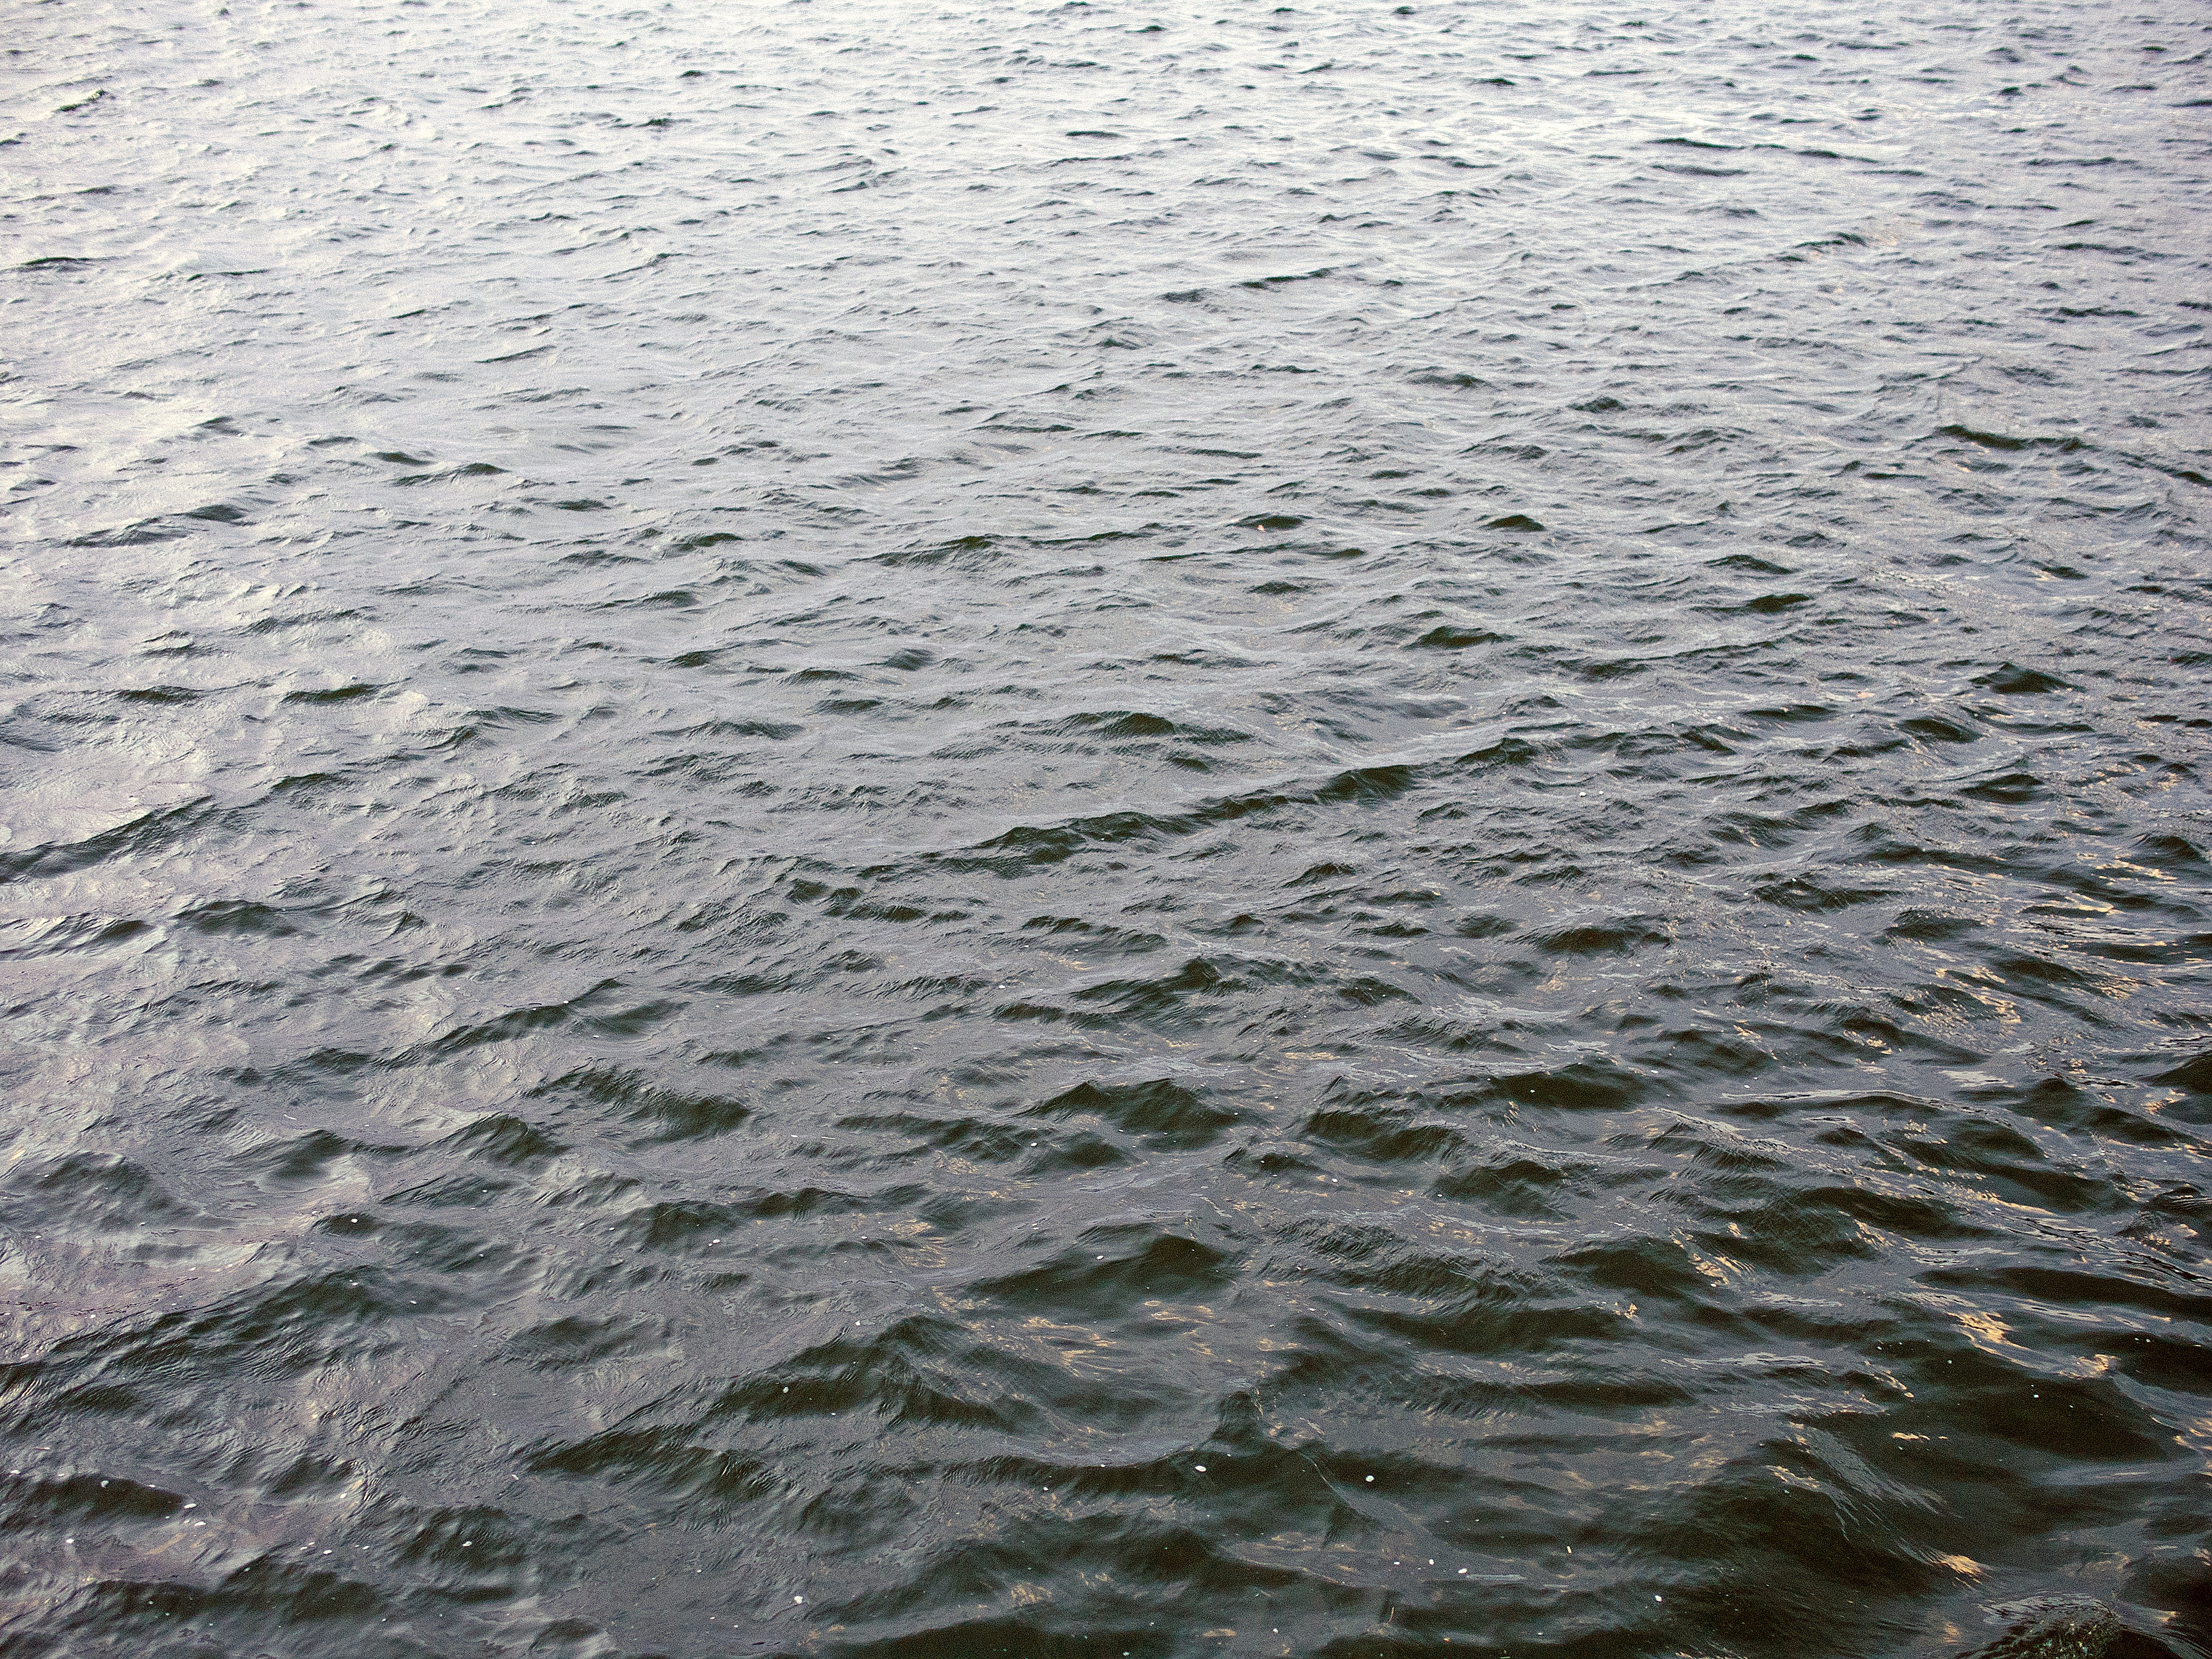
sea, coast, water, ocean, horizon, sunlight, shore, wave, lake, body of water, wind wave